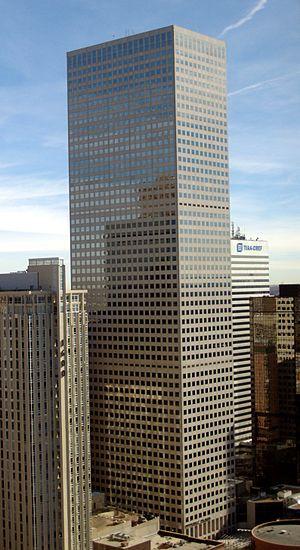
Le Republic Plaza est un gratte-ciel construit en 1984 à Denver dans le Colorado aux États-Unis. Ses 218 m en font le plus haut immeuble de la ville et de l'État.